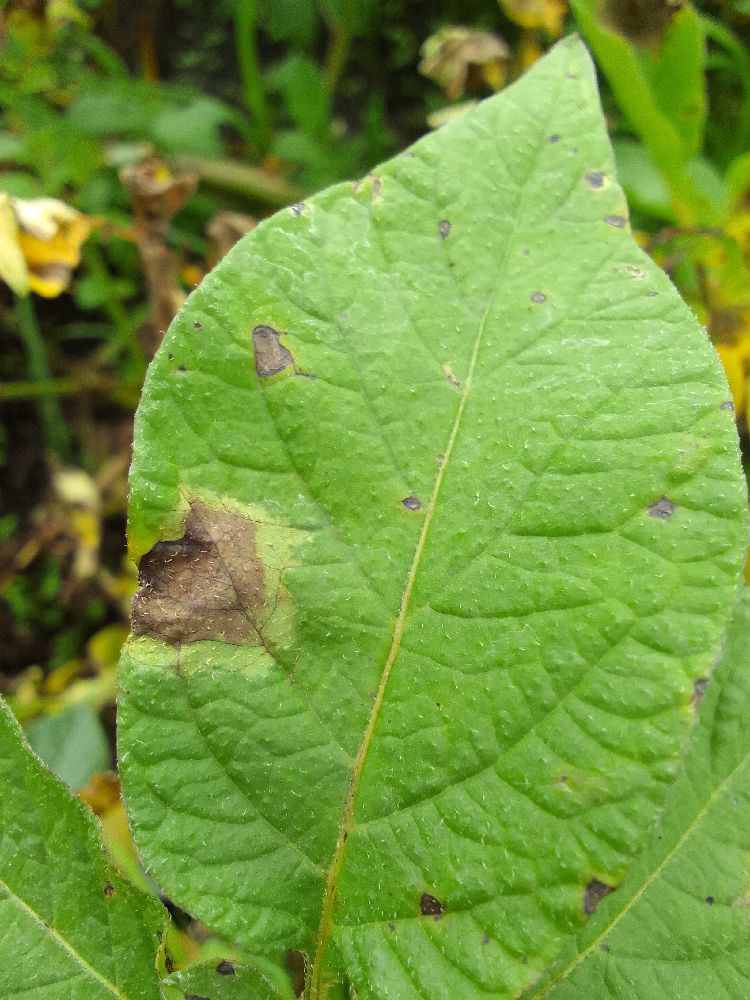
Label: Late blight